Kumara Vyasa

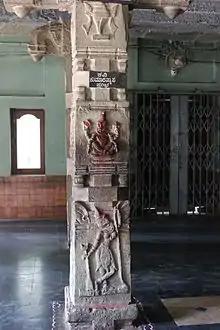
Kumaravyasa "Stambha" ("Kumaravyasa's Pillar") in the large mantapa of the Veeranarayana temple in Gadag, where Kumara Vyasa is known to have written his epic, the "Kumaravyasa Bharata"

His magnum opus, "Karnata Bharata Kathamanjari", was completed in 1430 when Deva Raya II was ruling the Vijayanagara empire. Kumara Vyasa earned high esteem as a poet in his court. Kumara Vyasa was mentioned by other prominent 15th century poets, such as Kanaka Dasa and Timmanna Kavi.